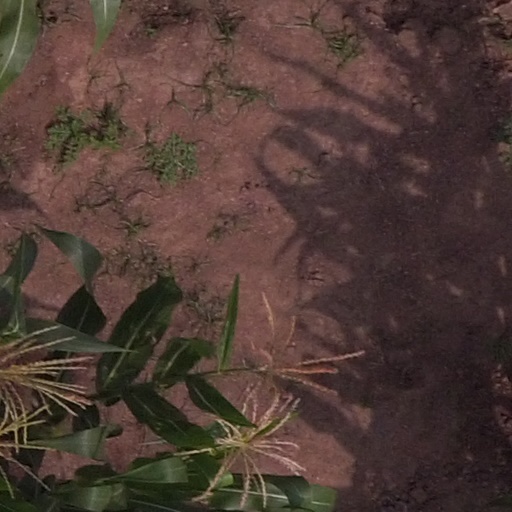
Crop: maize; corn